1987 in India

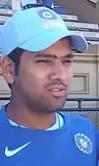
Rohit Sharma

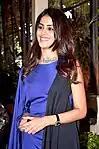
Genelia Deshmukh

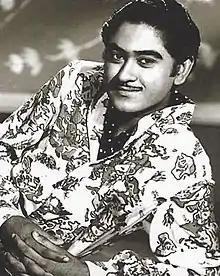
Kishore Kumar

13 October – Kishore Kumar, playback singer, actor, lyricist, composer, producer, director, screenwriter and scriptwriter (born 1929).